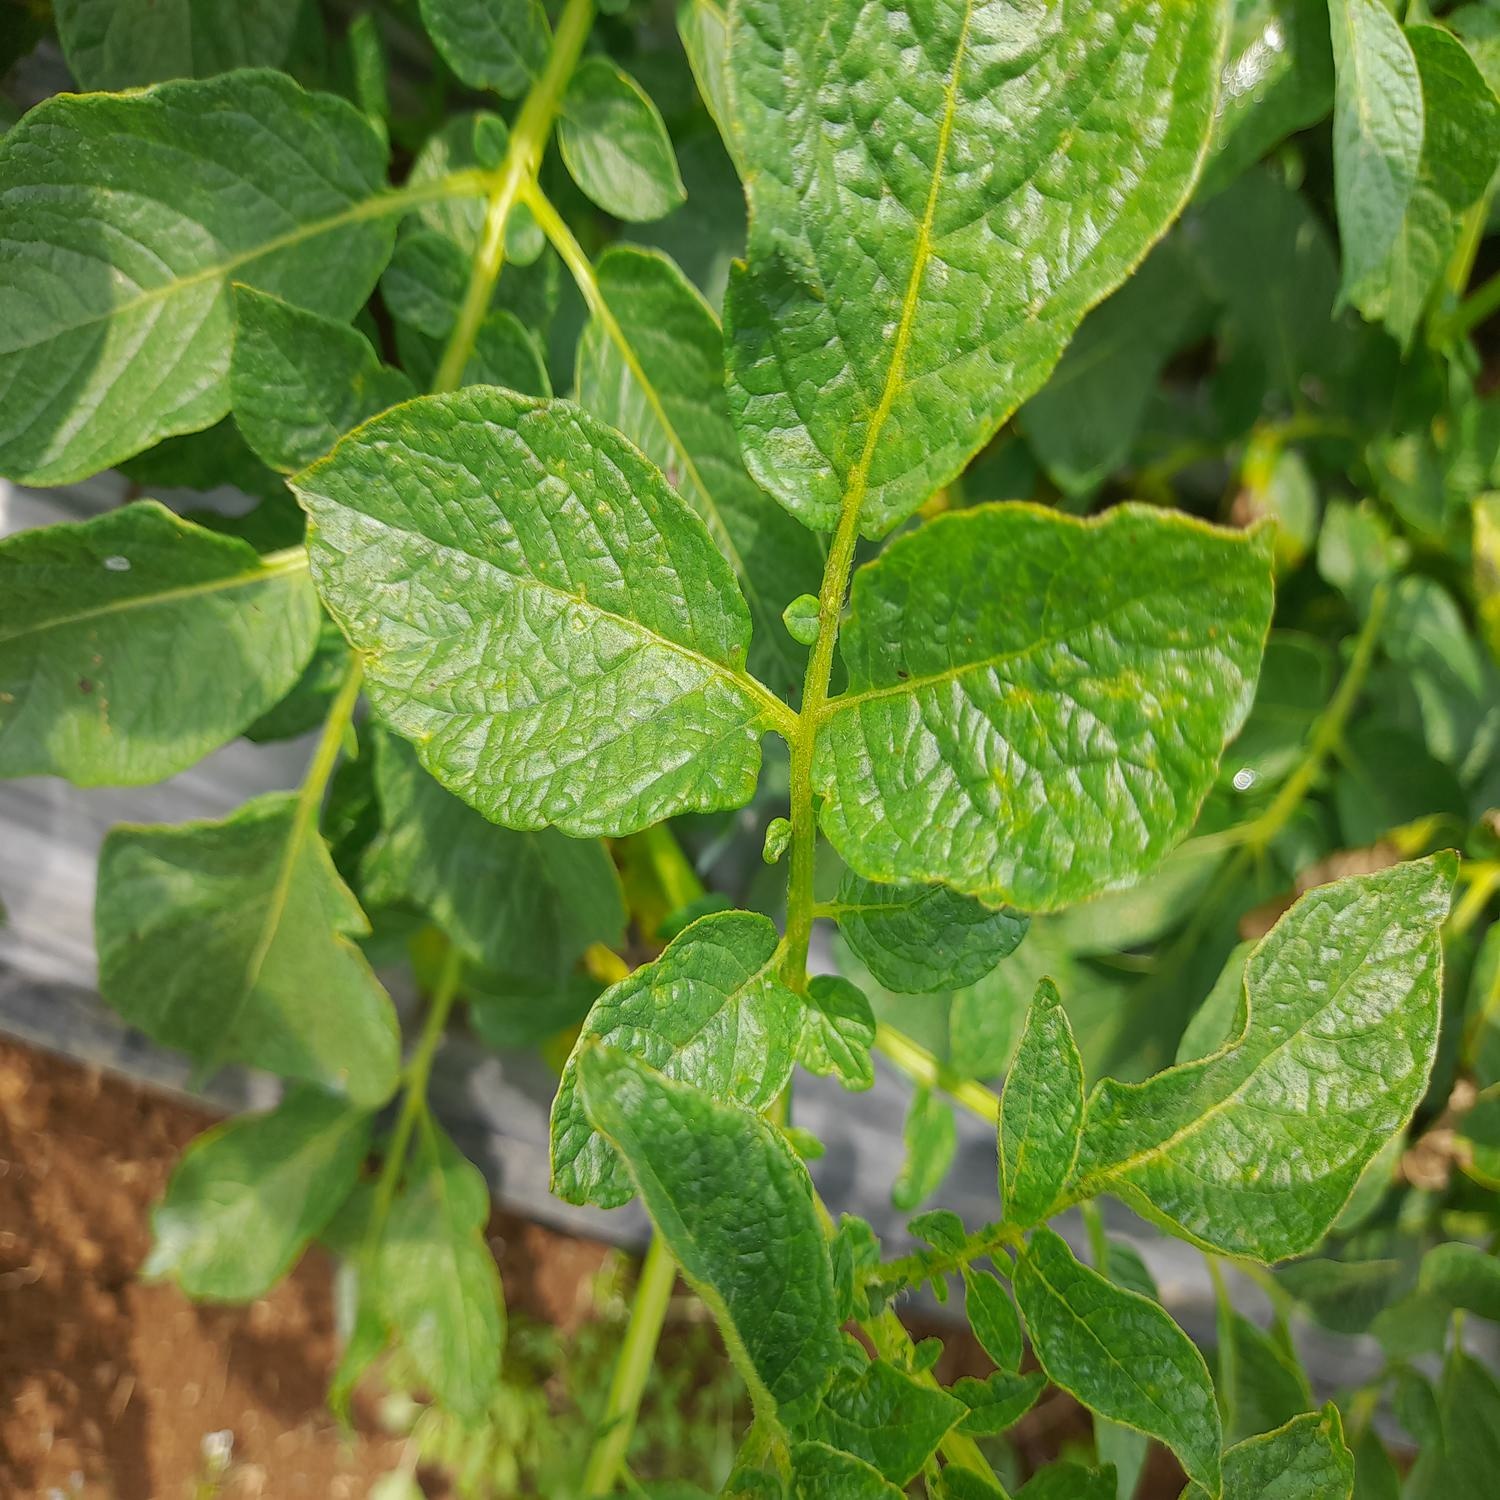
Etiqueta: Virus